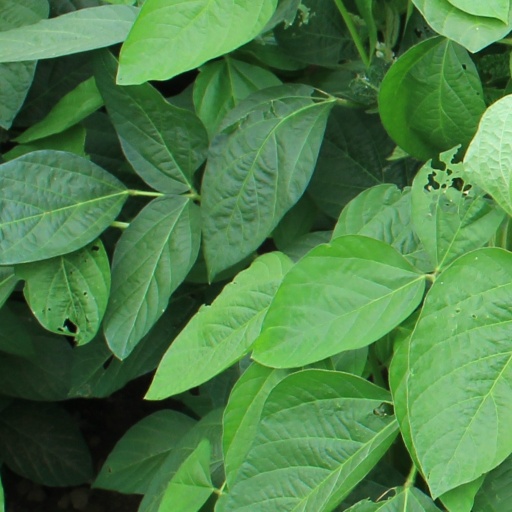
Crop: soybean